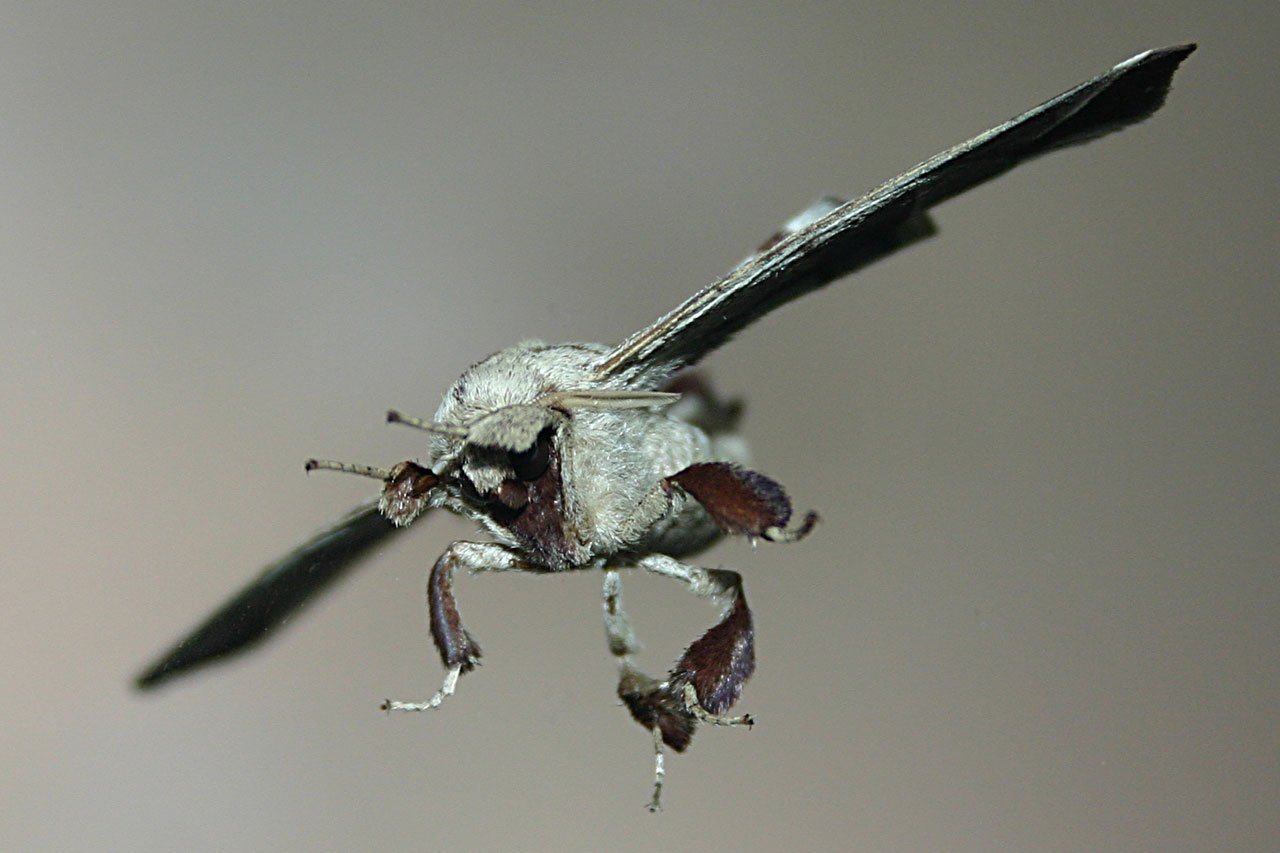
wing, glass, fly, insect, bug, moth, fauna, invertebrate, furry, funny, creepy, macro photography, arthropod